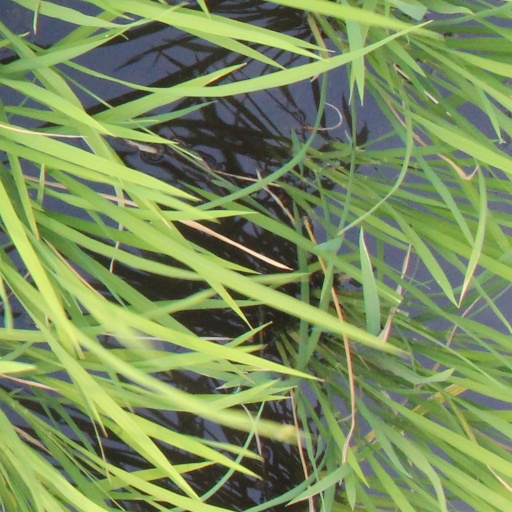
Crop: rice